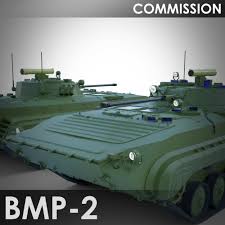
Label: BMP